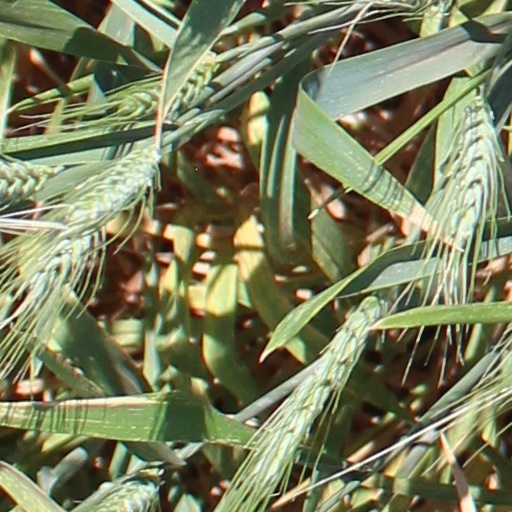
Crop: wheat